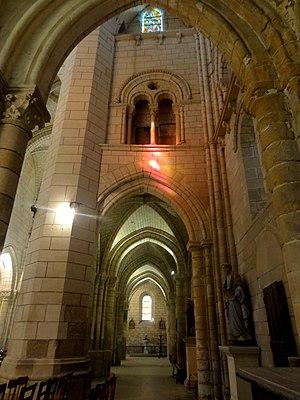
Croisillon nord, côté ouest.
L'église Saint-Sulpice est une église catholique paroissiale située rue de l'Église à Chars, commune du Val-d'Oise. Elle a été édifiée dans une unique et longue campagne de travaux et achevée entre 1145 pour la nef et les bas-côtés, et 1210 pour la partie haute du chœur. Le plan est celui des plus grandes églises à l'apogée de l'architecture romane, et l'élévation suit dans ses grandes lignes la conception d'origine. Le chœur témoigne en même temps de la transition vers l'architecture gothique qui se manifeste sur ses niveaux supérieurs, et préfigure les cathédrales gothiques de Picardie. L'élévation ambitieuse sur quatre étages est particulièrement remarquable et absolument rare, car n'existant que dans cinq autres églises françaises. Tout l'intérieur de l'église est d'une grande élégance, même si certains remaniements du XVIᵉ siècle détonnent, dont notamment trois piles nues de la croisée du transept. Ces remaniements affichent surtout le style gothique flamboyant, alors que le nouveau clocher du troisième quart du XVIᵉ siècle est entièrement de style Renaissance.